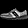
Label: Sneaker